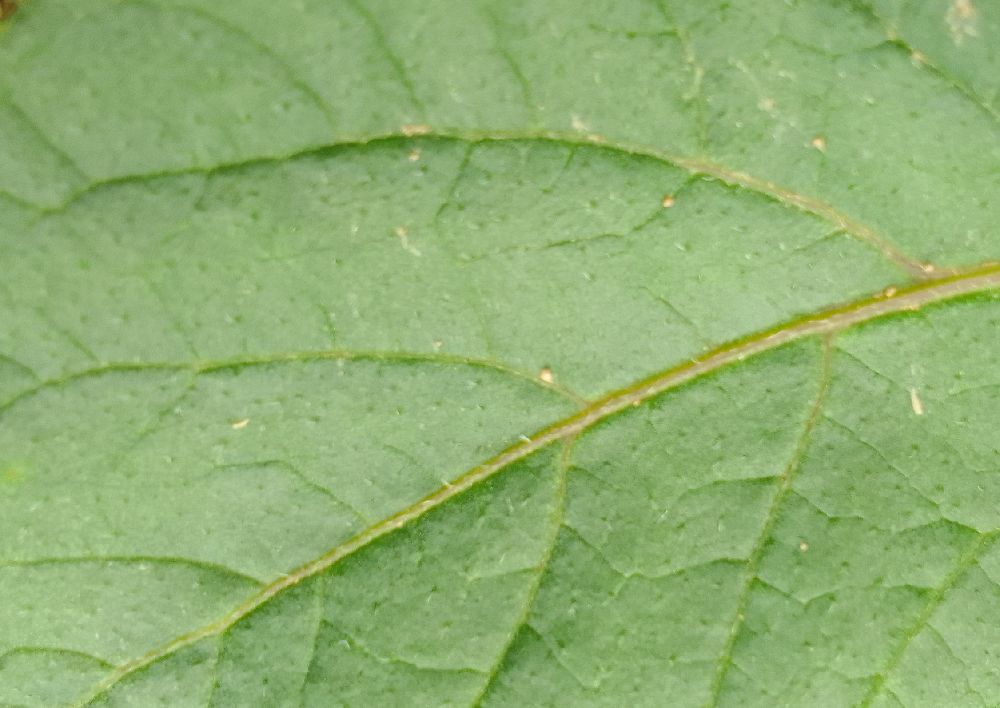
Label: Healthy